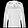
Label: Coat